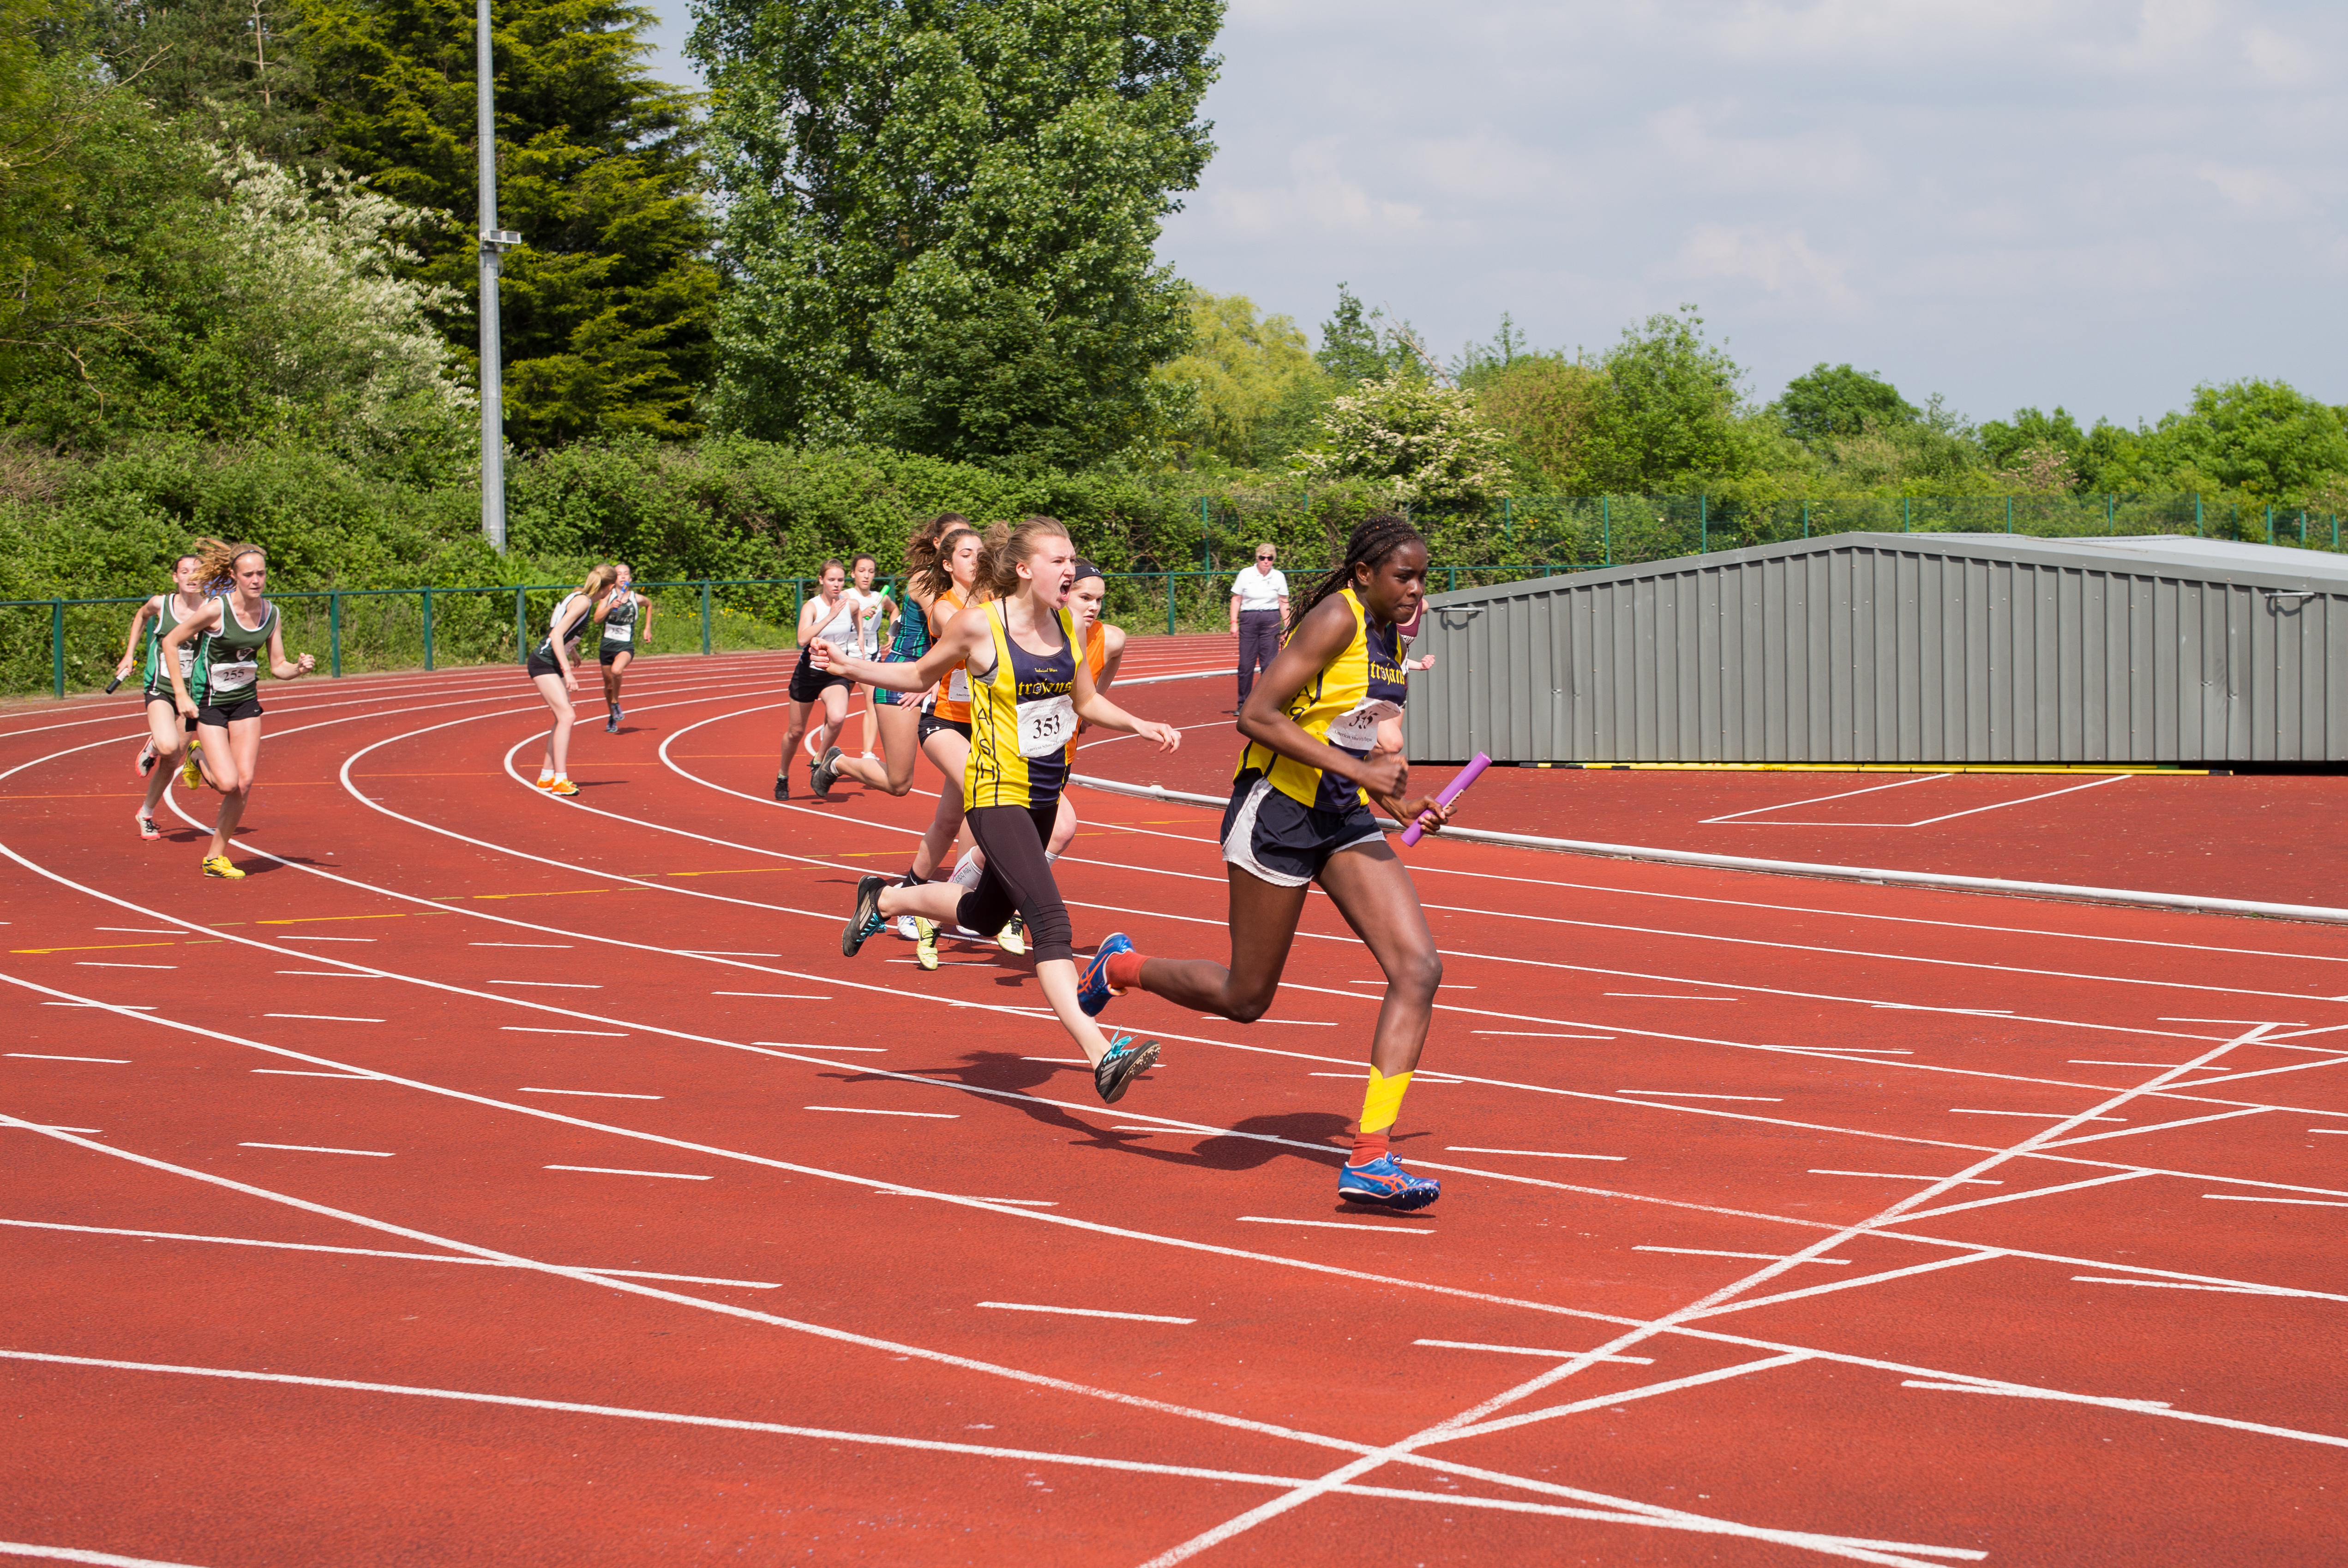
outdoor, track, field, running, europe, high, runner, ash, england, 2016, race, competition, london, hague, international, girls, m, american, team, sports, boys, racing, 50, school, championship, junior, leica, 240, summilux, varsity, athlete, athletics, athletes, meet, isst, hillingdon, sprint, hurdle, physical exercise, human action, track and field athletics, heptathlon, middle distance running, 800 metres, 110 metres hurdles, 4 100 metres relay, 100 metres hurdles